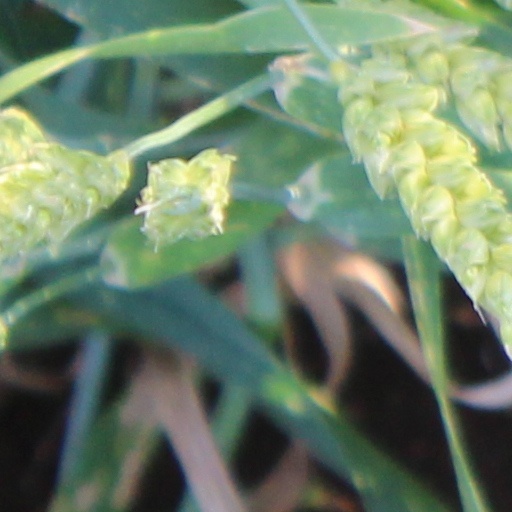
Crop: wheat